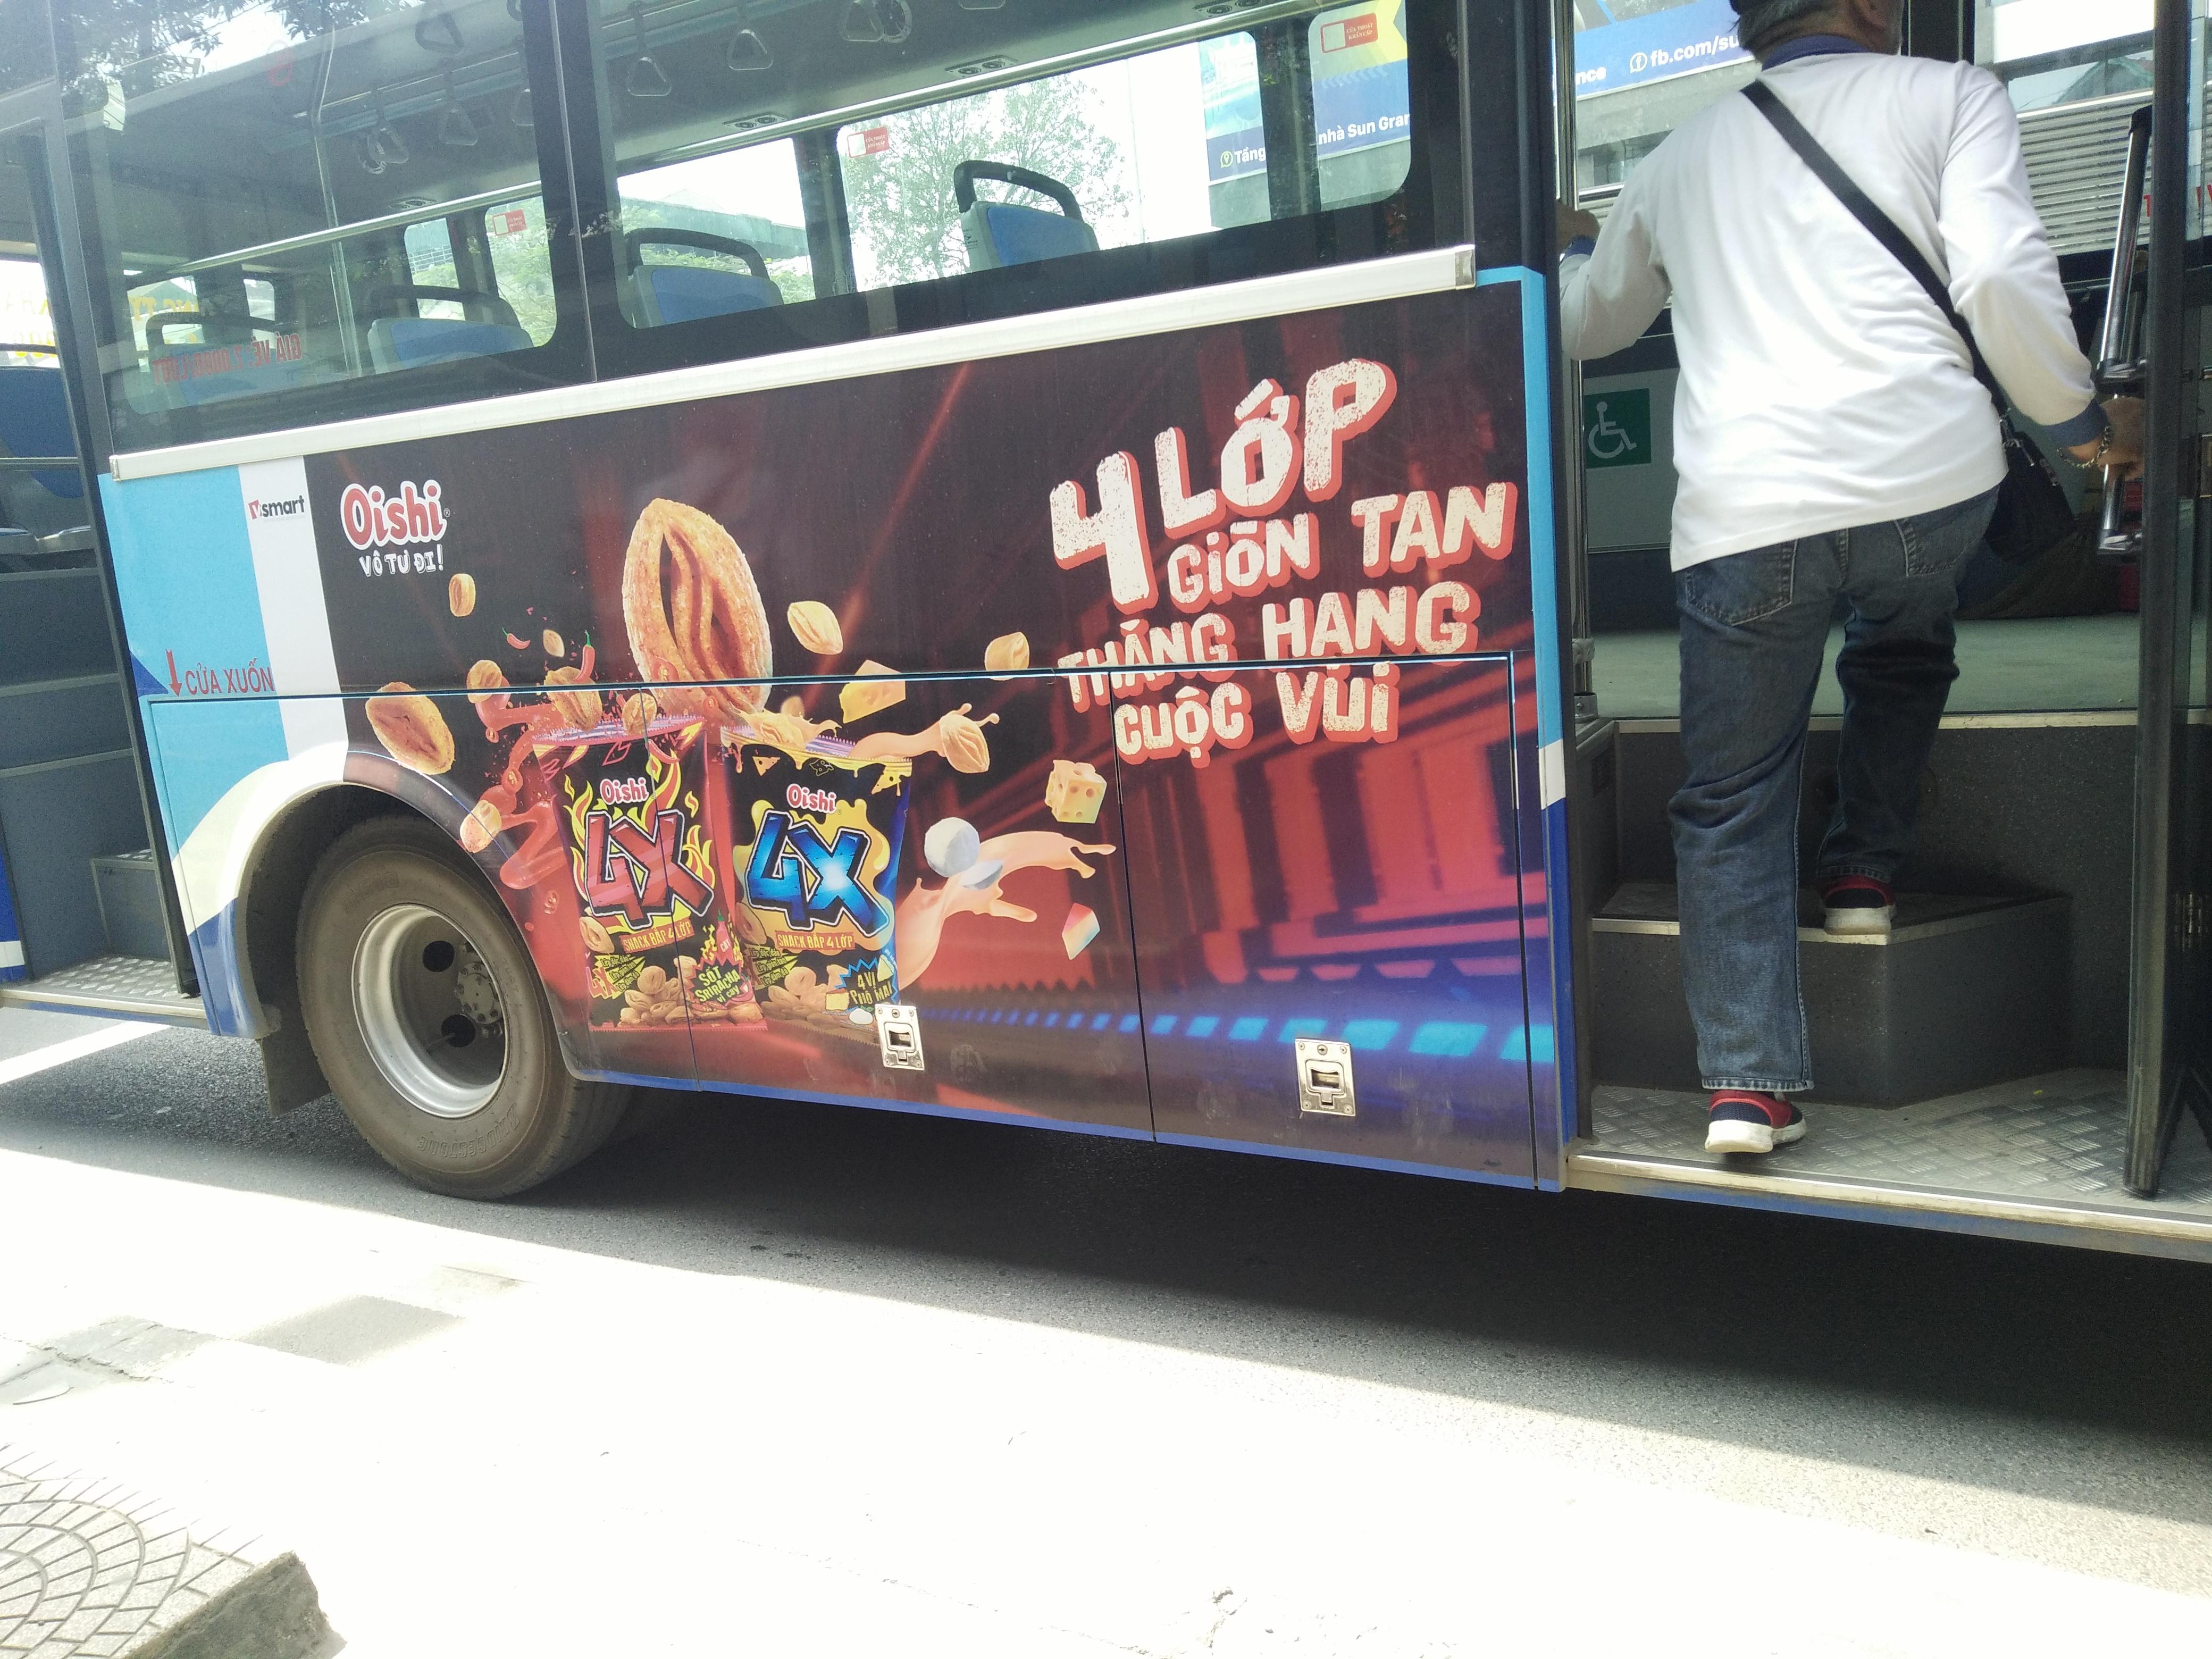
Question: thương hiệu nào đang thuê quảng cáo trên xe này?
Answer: thương hiệu oishi đang thuê quảng cáo trên xe này